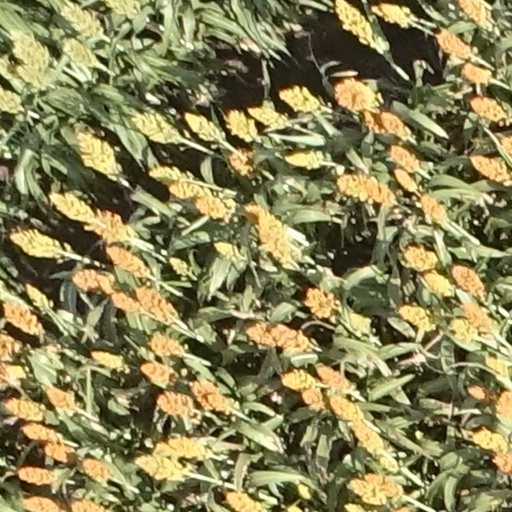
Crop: sorghum